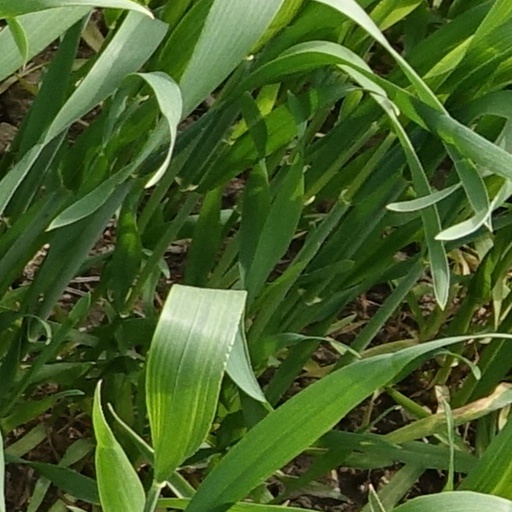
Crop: wheat